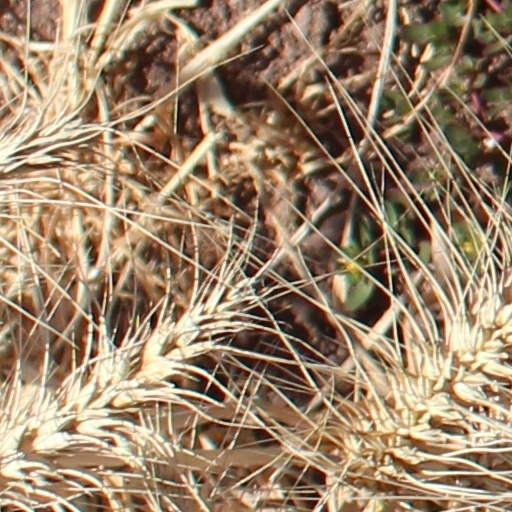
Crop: wheat